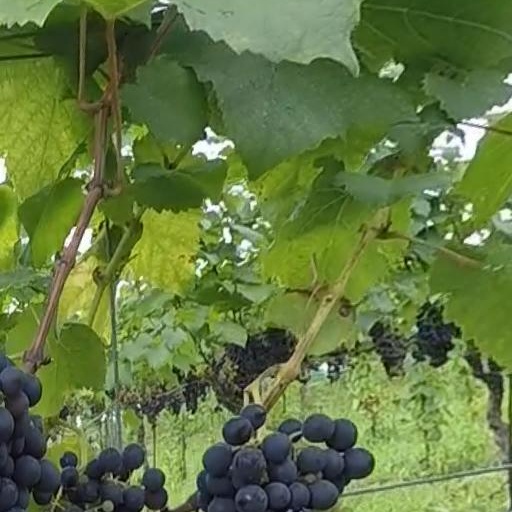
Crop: grape